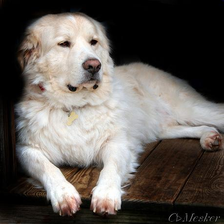
Species: dog
Breed: great pyrenees